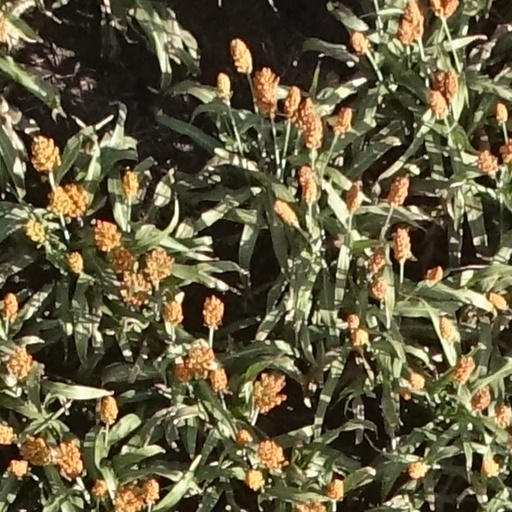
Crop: sorghum